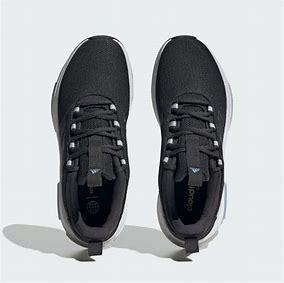
Brand: Adidas
Model: Racer TR23